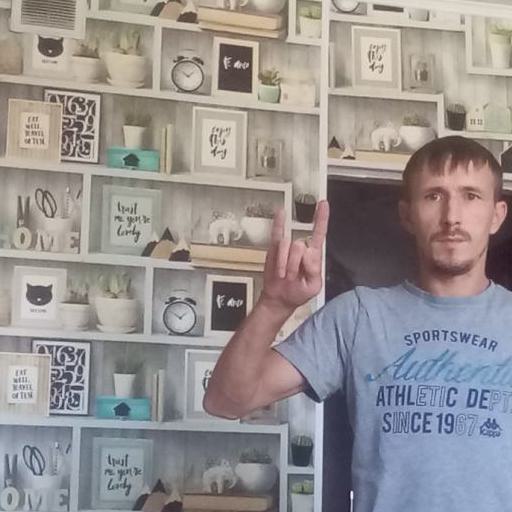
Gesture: rock